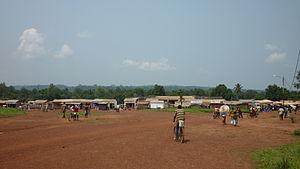
Bangassou est une ville du sud-est de la République centrafricaine, chef-lieu de la préfecture du Mbomou, elle est située sur la rive droite de la rivière Mbomou.